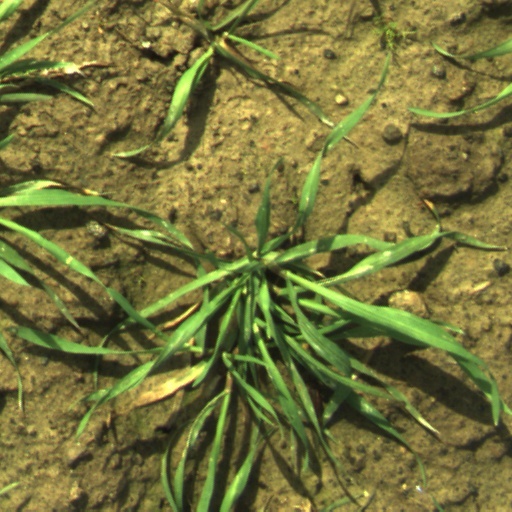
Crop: wheat